Zeus

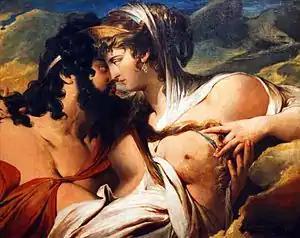
"Jupiter and Juno on Mount Ida" by James Barry, 1773 (City Art Galleries, Sheffield.)

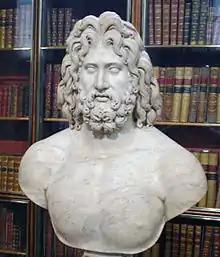
Roman marble colossal head of Zeus, 2nd century AD (British Museum)

The "Iliad" is an ancient Greek epic poem attributed to Homer about the Trojan War and the battle over the City of Troy, in which Zeus plays a major part.